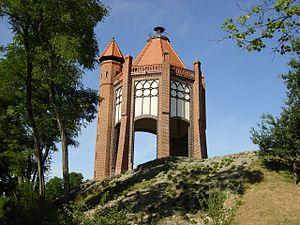
Les tours Bismarck sont un genre unique de monument allemand, pour honorer le chancelier impérial Otto von Bismarck.